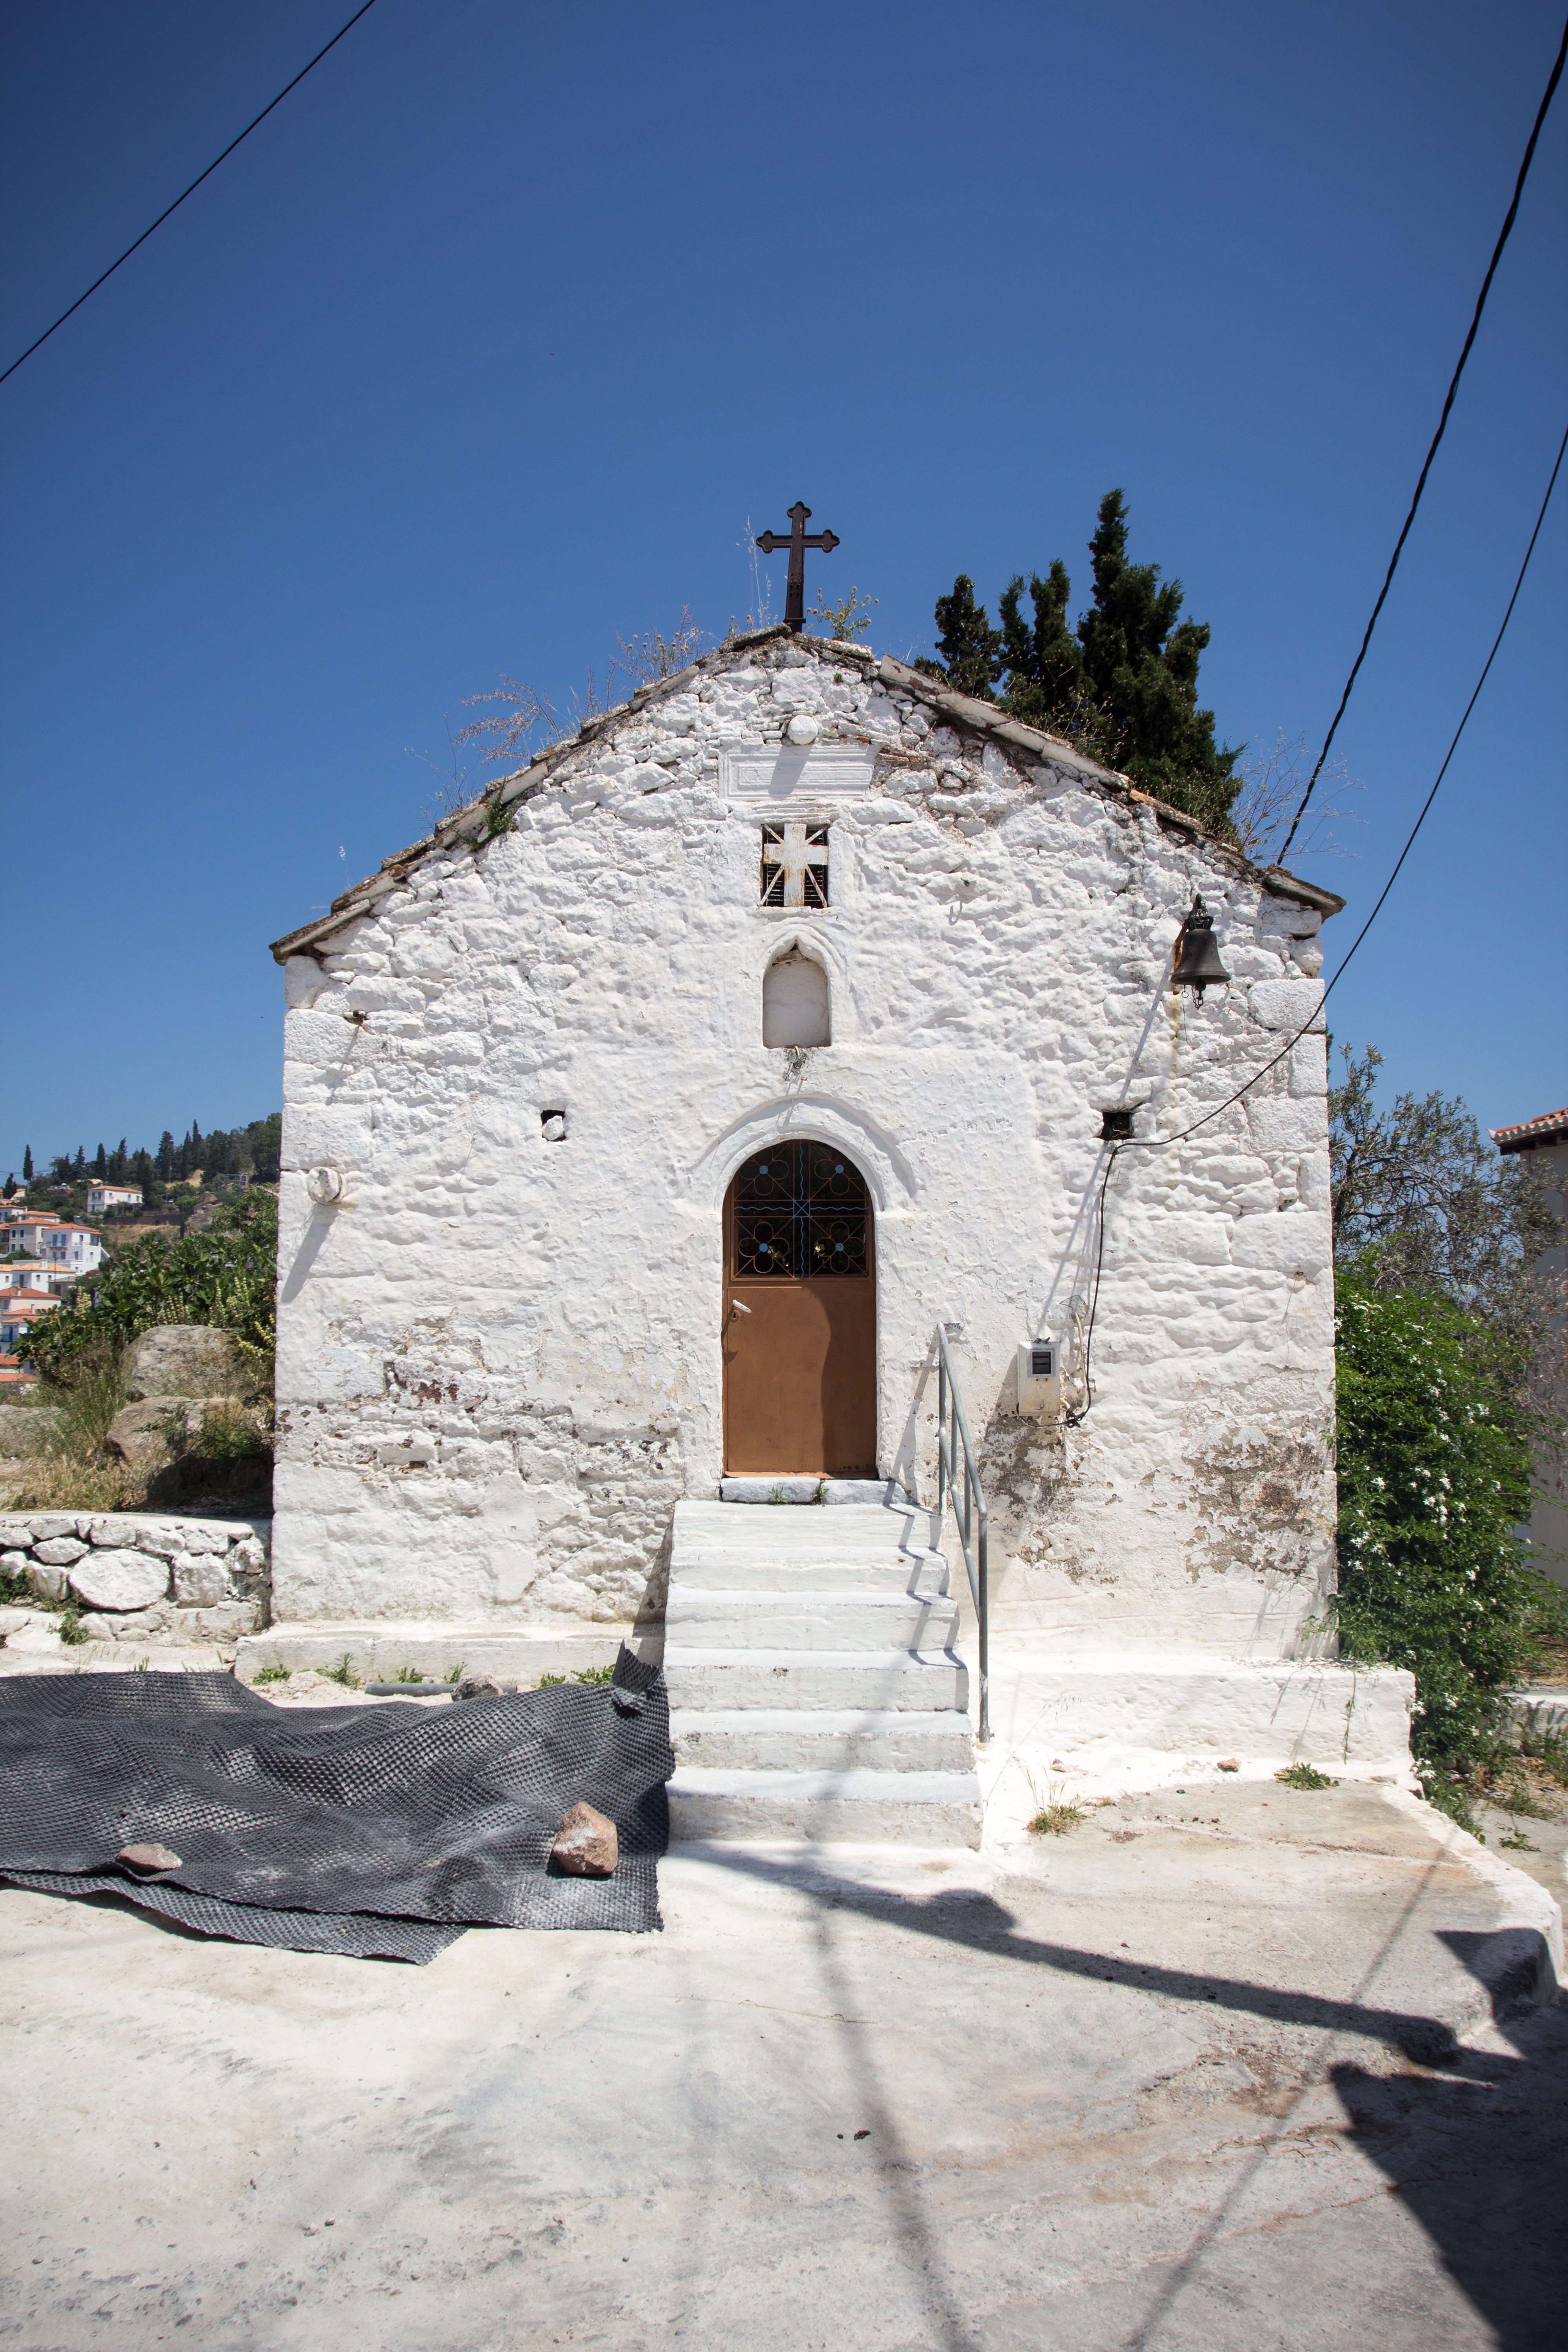
building, monument, church, chapel, place of worship, bell tower, temple, ruins, monastery, ancient history, spanish missions in california